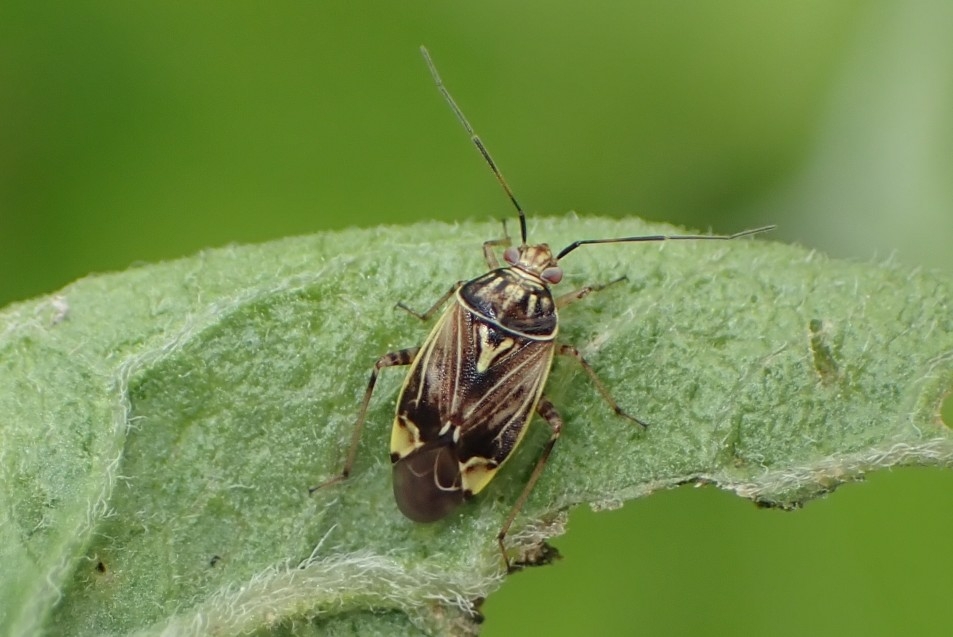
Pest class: lygus_bug